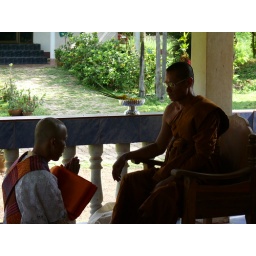
in the white robes, minus the hat